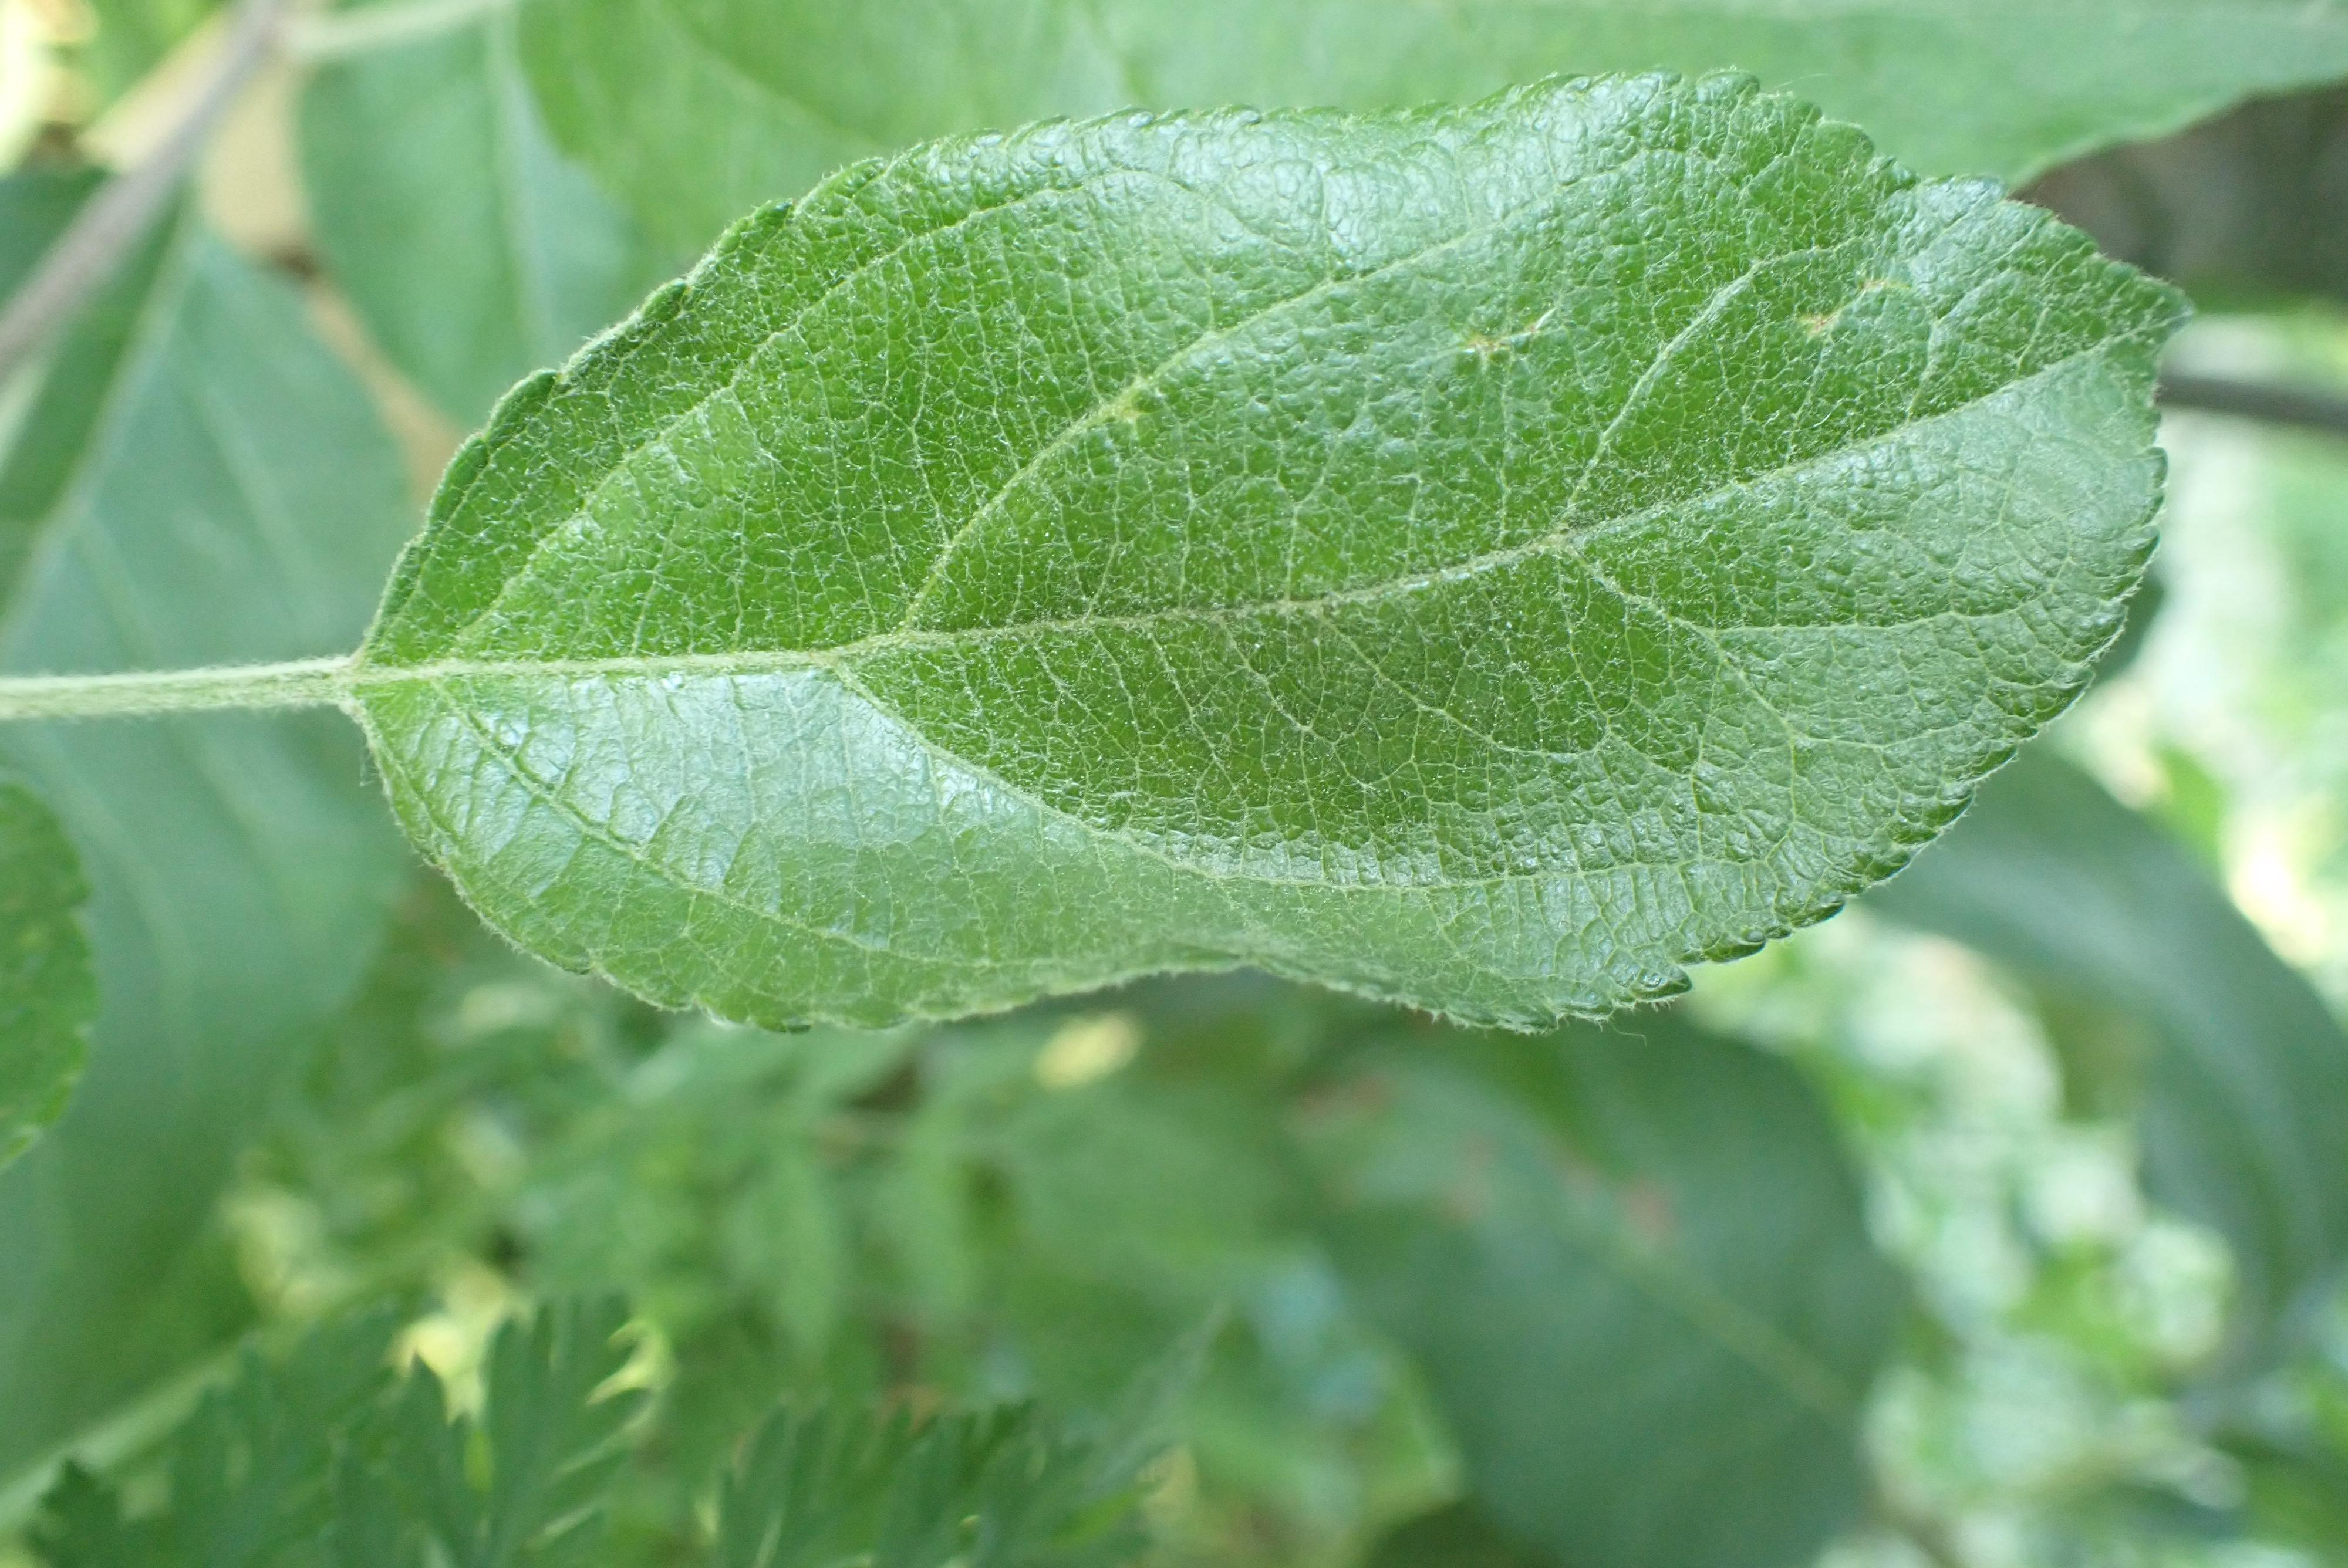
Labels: healthy